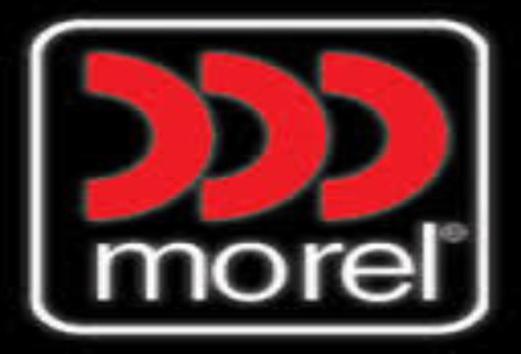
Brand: morel
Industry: Leisure